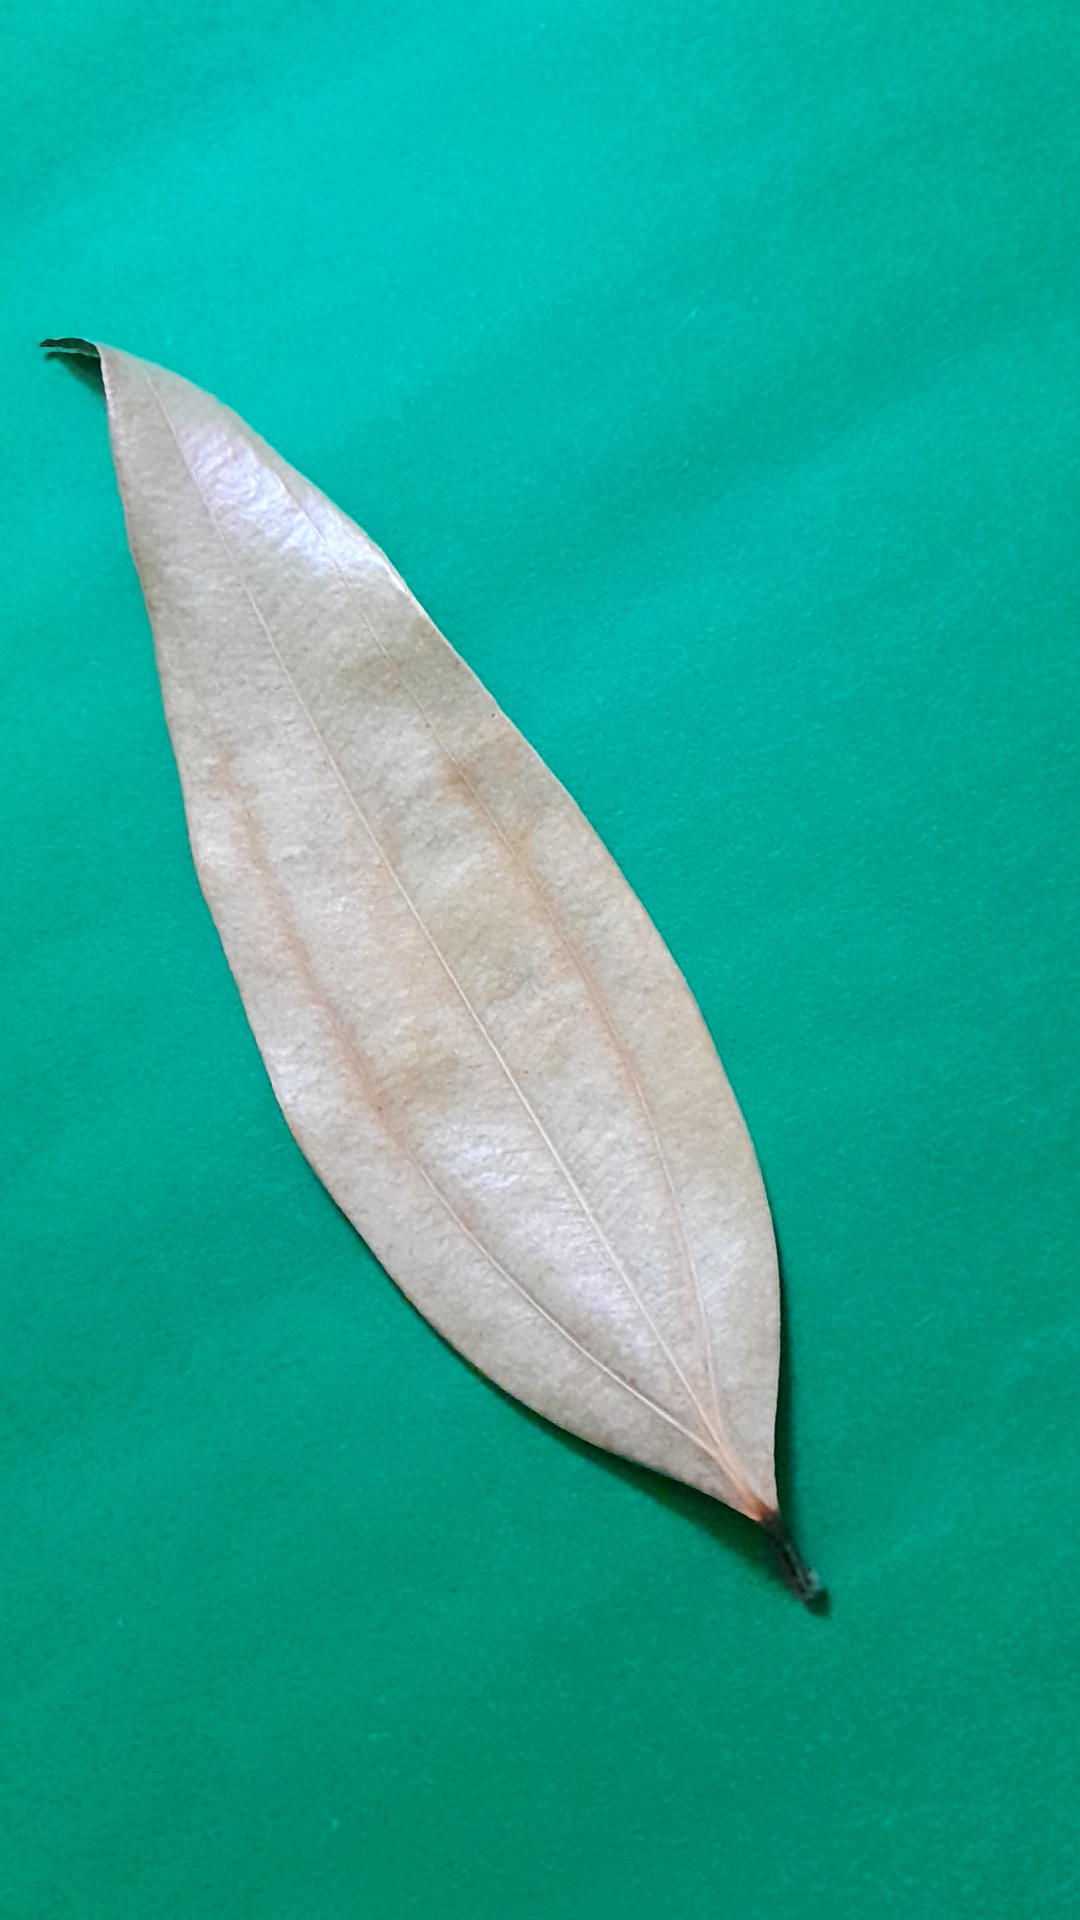
Label: Dry Leaf